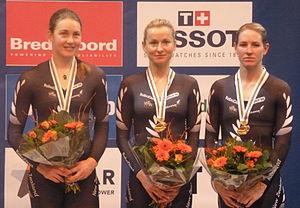
Kaytee Boyd, née le 8 février 1978 à Hamilton, est une coureuse cycliste néo-zélandaise. Spécialiste de la piste, elle obtient la médaille de bronze de la poursuite par équipes aux mondiaux 2011. Elle pratique également le cyclisme sur route et le VTT.